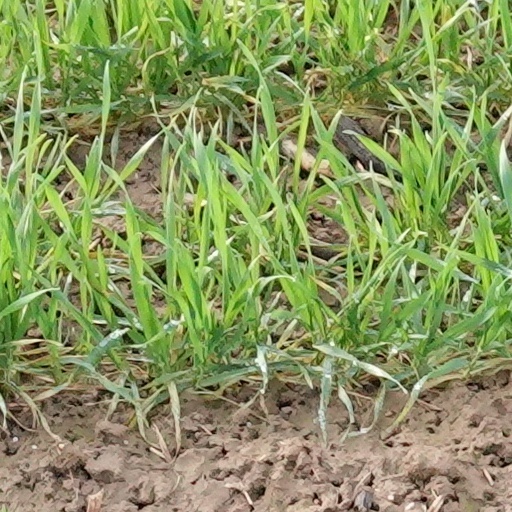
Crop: wheat